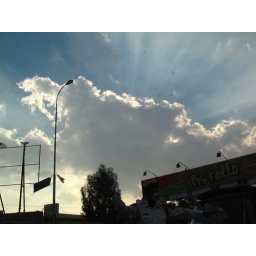
sun behind clouds -- darkest under the lamp